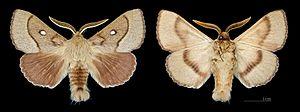
Le genre Lasiocampa regroupe des insectes lépidoptères de la famille des Lasiocampidae, sous-famille des Lasiocampinae et de la tribu des Lasiocampini.